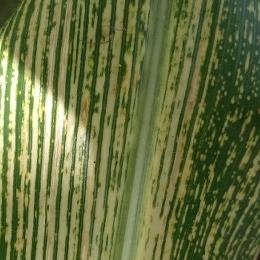
Crop: Maize
Condition: stripe-d